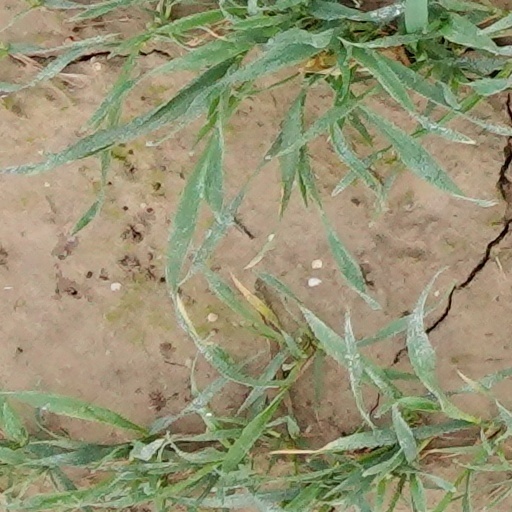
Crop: wheat